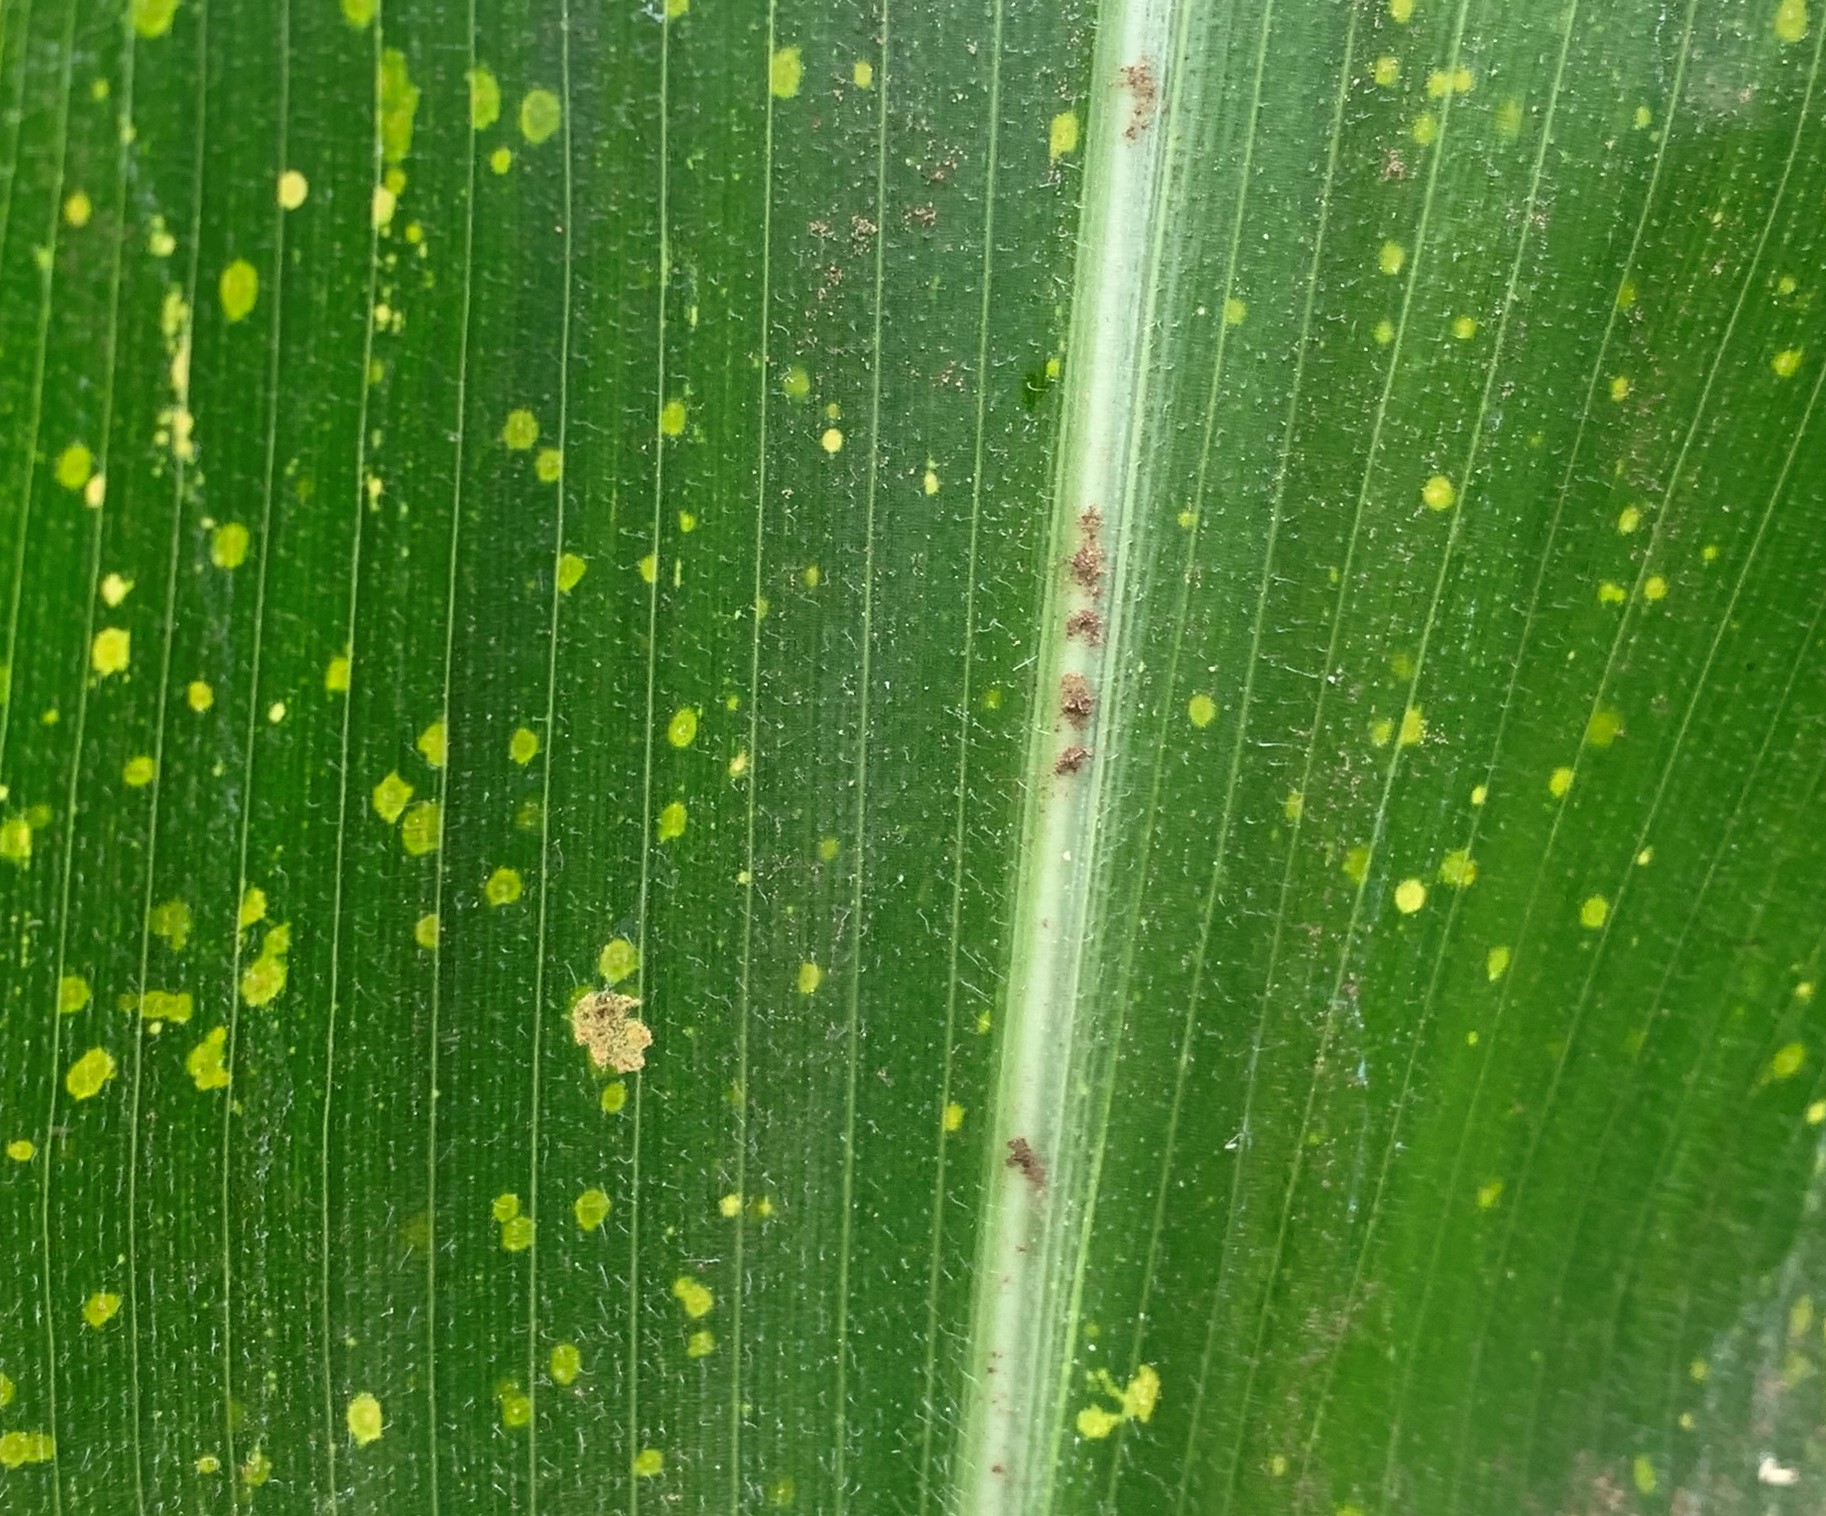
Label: MLN